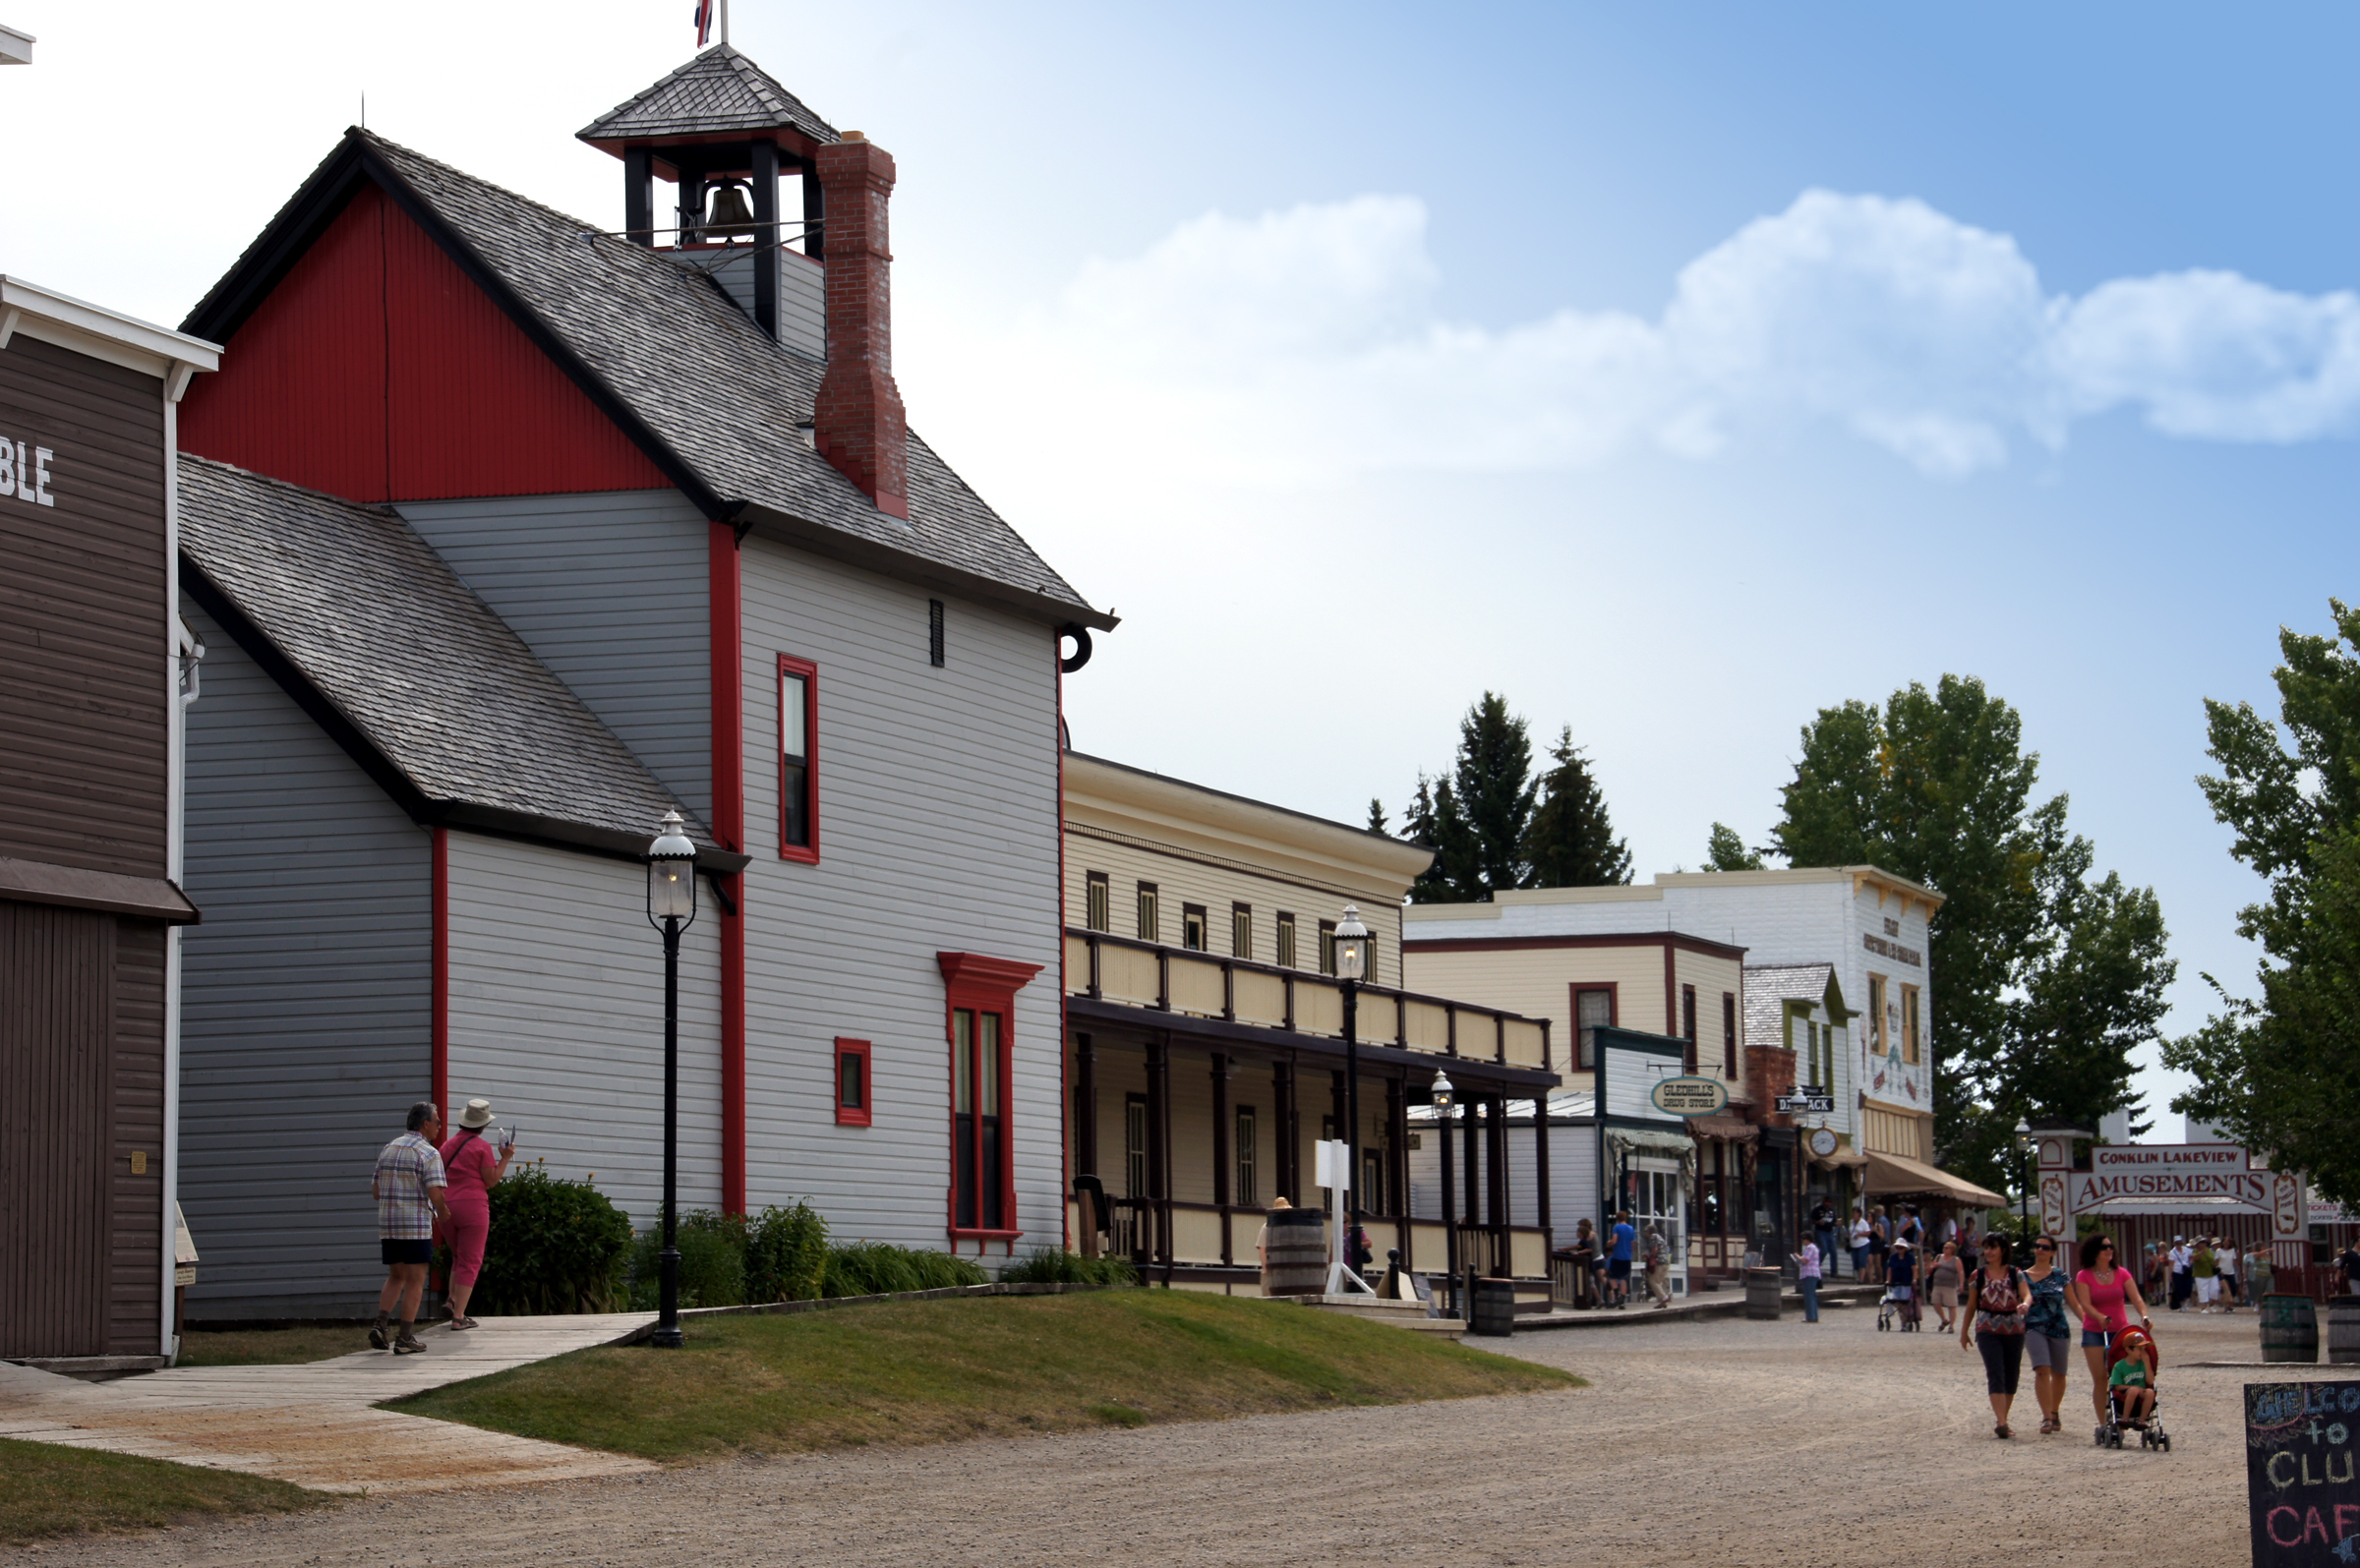
house, town, building, downtown, museum, facade, place of worship, canada, oldcars, calgary, heritageparkcalgary, alberta, horsedrawncarriage, calgarysightseeing, oldbuses, earlytransport, heritagepark, historicalvillage, oldstreetscene, thingstodoincalgary, neighbourhood, residential area